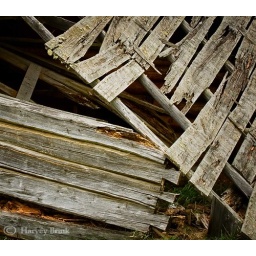
This building has reached such a state of dacay the the roof rests on the ground beside the ends of the logs.